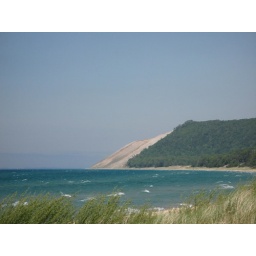
Some sand dunes rise 250+ ft. above the lake shore